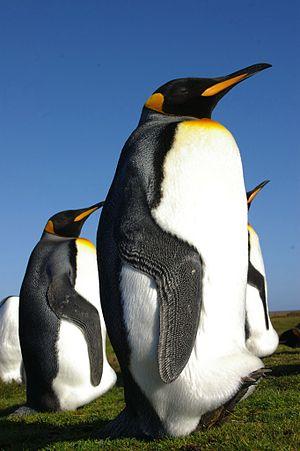
Aptenodytes est un genre de manchots de la famille des Spheniscidae comptant actuellement deux espèces vivantes et une fossile.